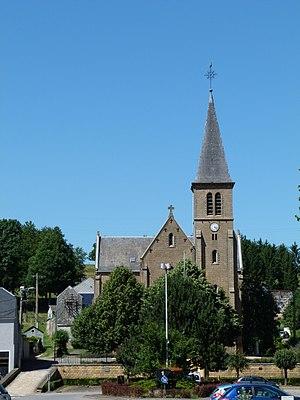
L'église de Musson en août 2013